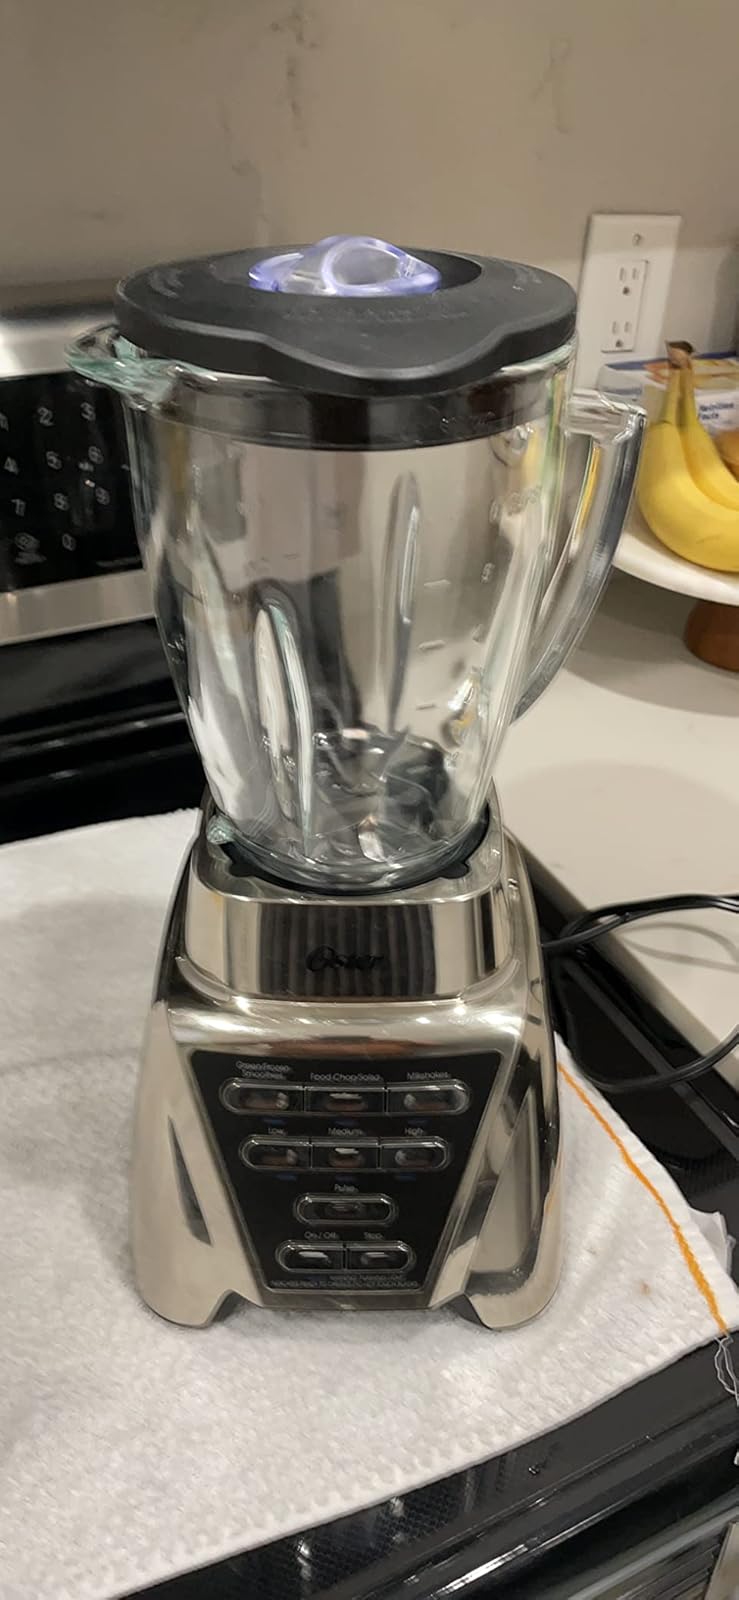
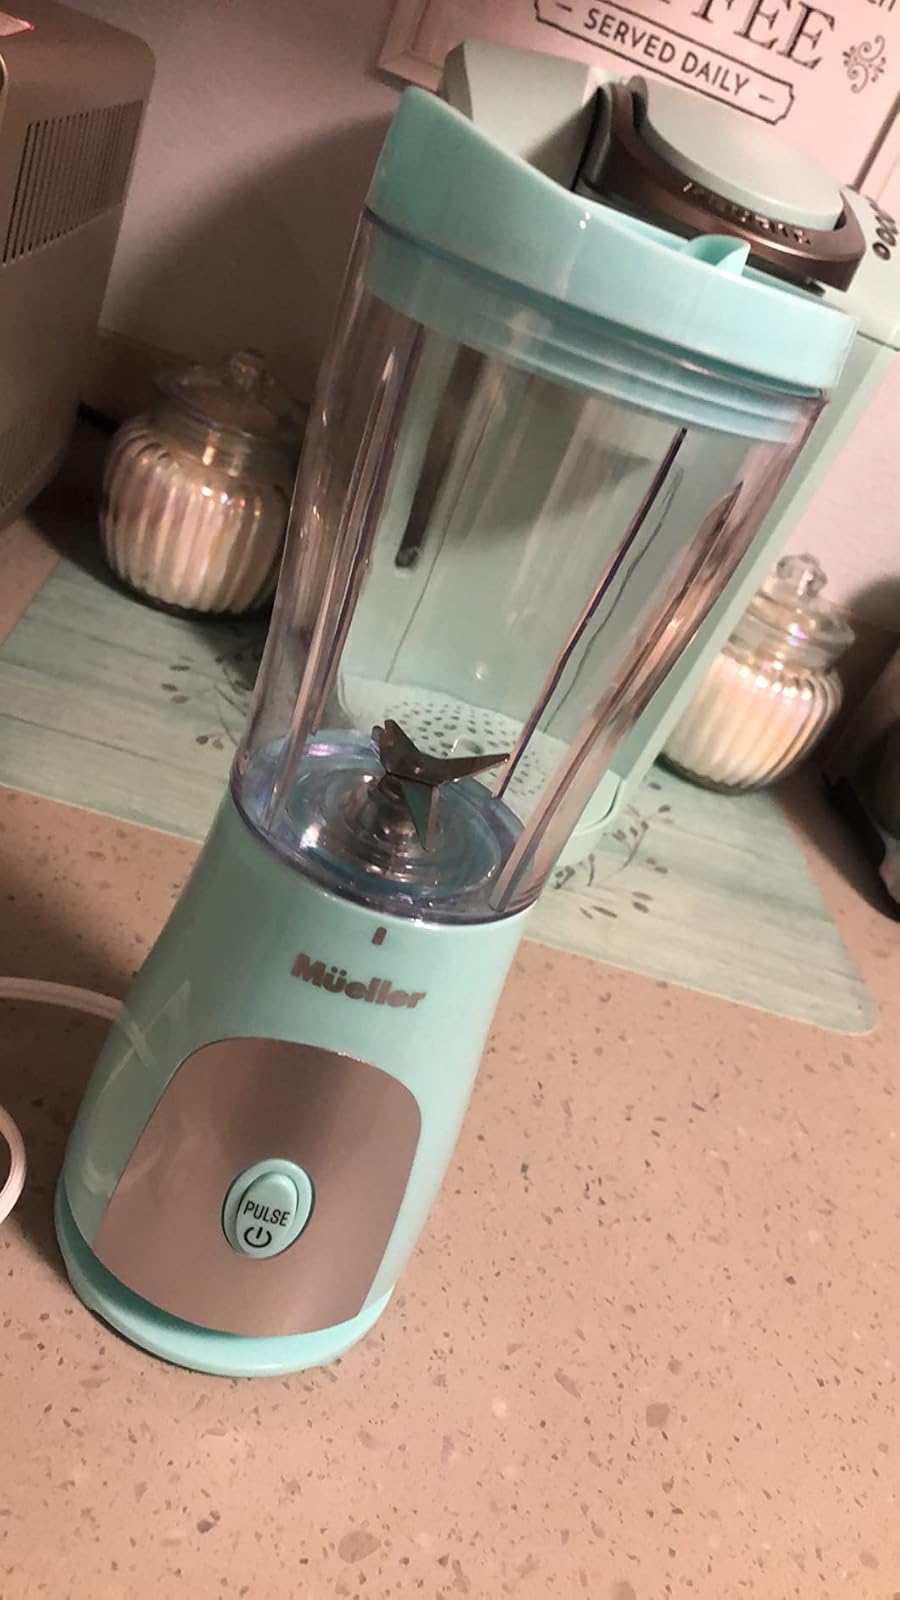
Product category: items_blender
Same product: no